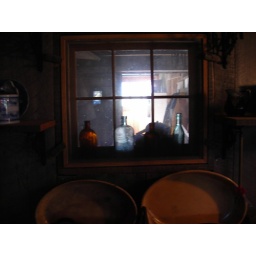
kitchen in the former dairy barn